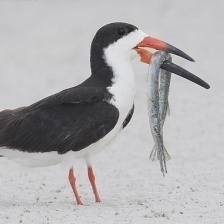
Species: BLACK SKIMMER
Scientific name: RYNCHOPS NIGER